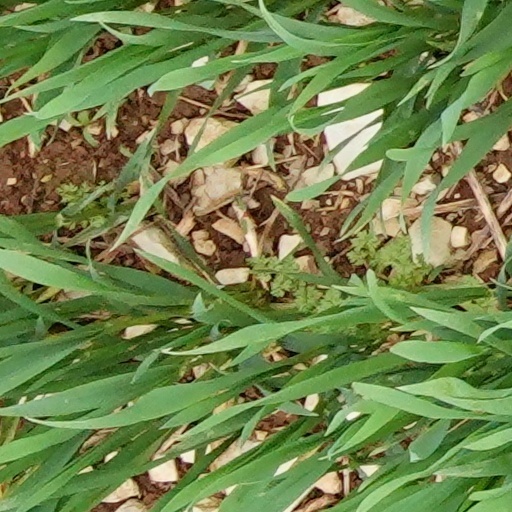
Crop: wheat